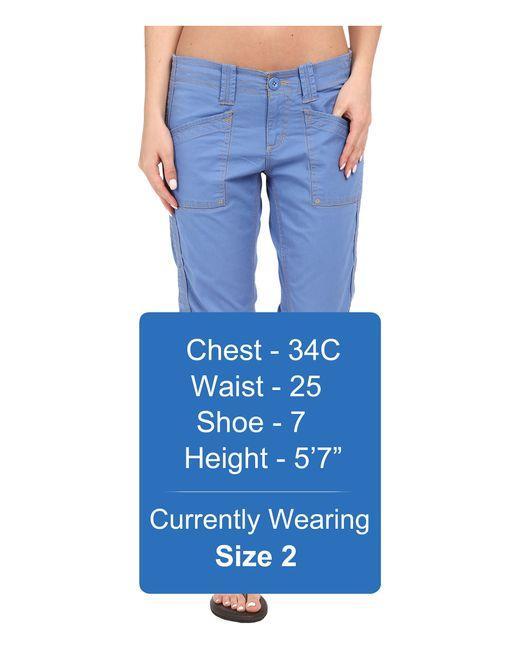
hose aus Baumwollstoff, tief geschnitten, gerade Außentaschen, himmelblaue Farbe, ideal, um zu Hause zu sein und im Supermarkt einzukaufen